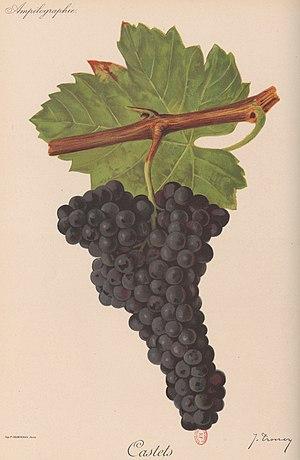
Grappe de Castets par Viala et Vermorel
Le Castets N est un cépage de cuve noir français.